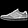
Label: Sneaker